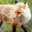
Label: fox